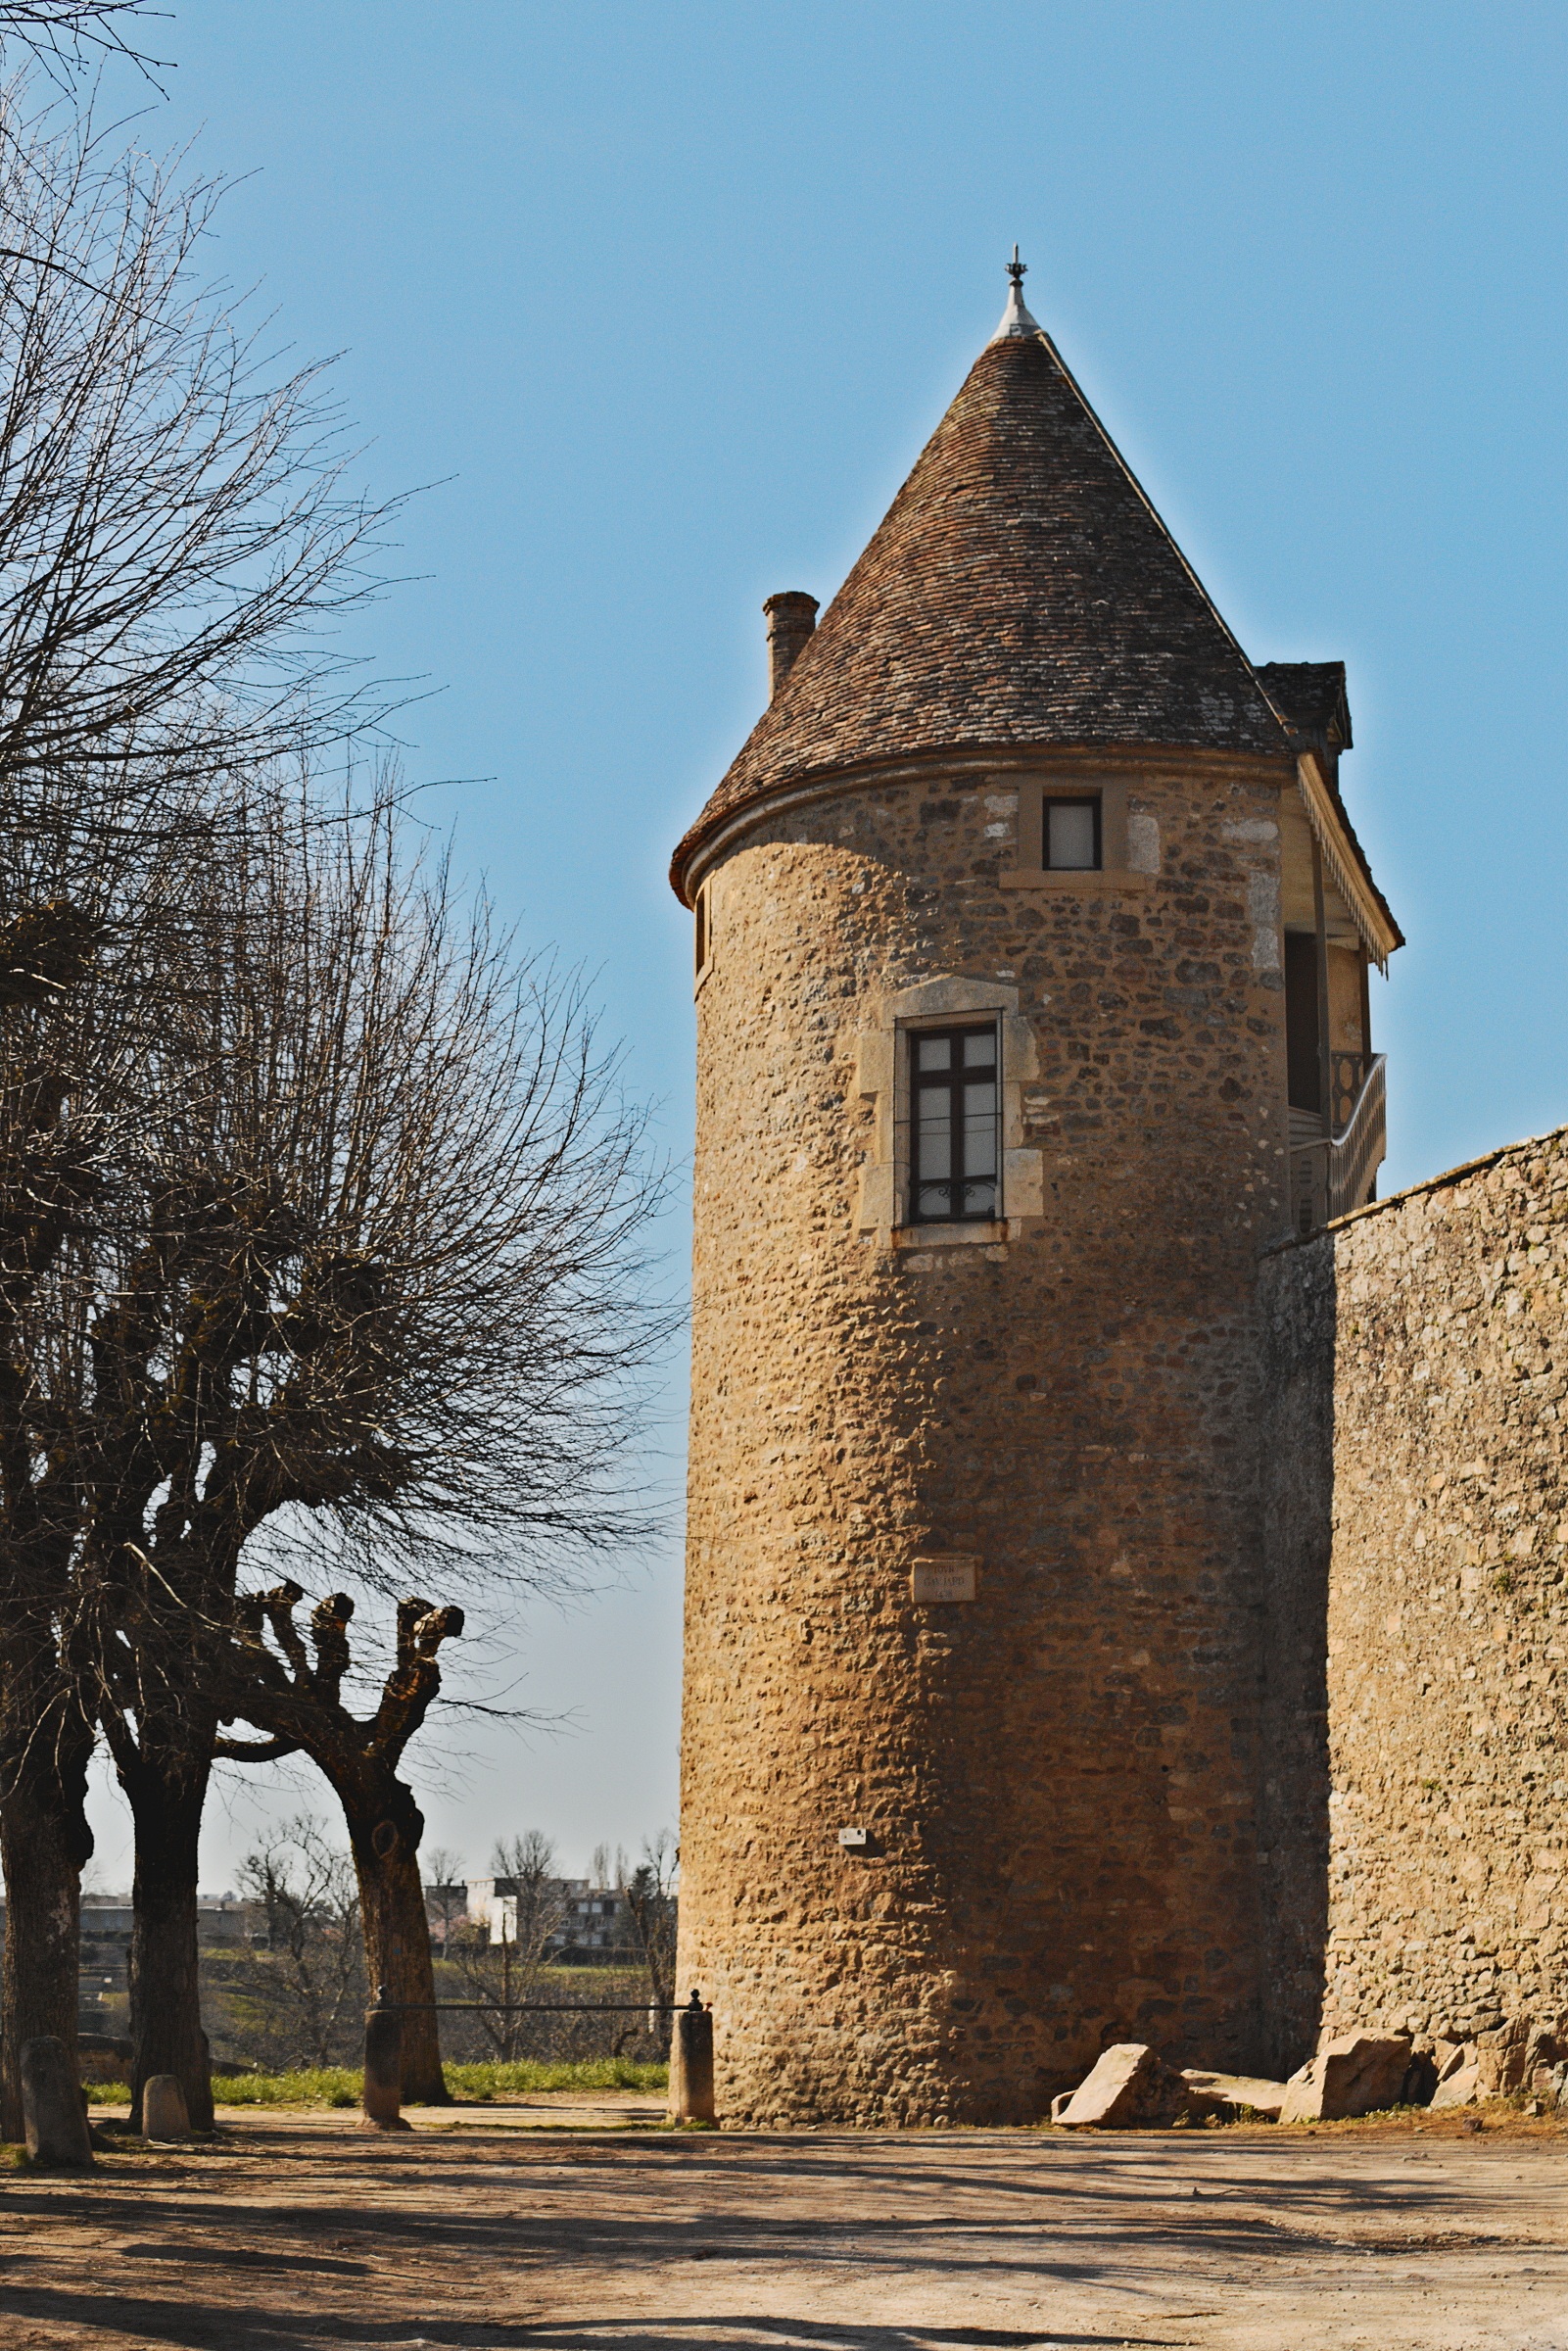
building, chateau, tower, church, chapel, place of worship, bell tower, rampart, steeple, middle ages, rural area, burgundy, ancient history, yonne, avallon